Tomb of Yuya and Thuya

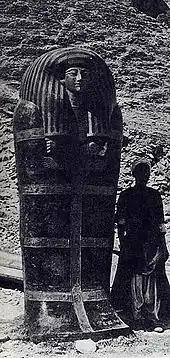
An Egyptian excavator beside the outer mummiform coffin of Yuya

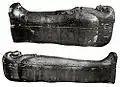
Second and inner coffins of Yuya

On the morning of 13 February the blocking was carefully dismantled and Davis, Maspero, and Weigall entered the tomb. The group used candles for illumination as, although electricity was installed at the doorway, electricians were not present to extend it into the tomb. Quibell was not in attendance as he was at Edfu acting as the official guide of the Duke of Connaught. After descending down the steep corridor, a blocked and plastered doorway stamped with seals was encountered; this too had been breached at the top in antiquity. On either side of the doorway were pottery bowls containing the remains of the mud plaster used to seal the blocking. Catching glimpses of gold glittering in the candlelight, the trio took down the top course of the blocking and entered the burial chamber. Davis describes the first moments: